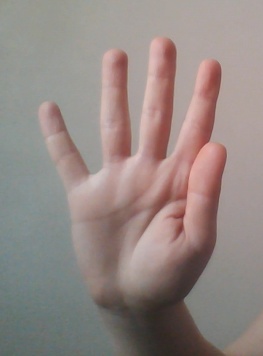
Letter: sheen